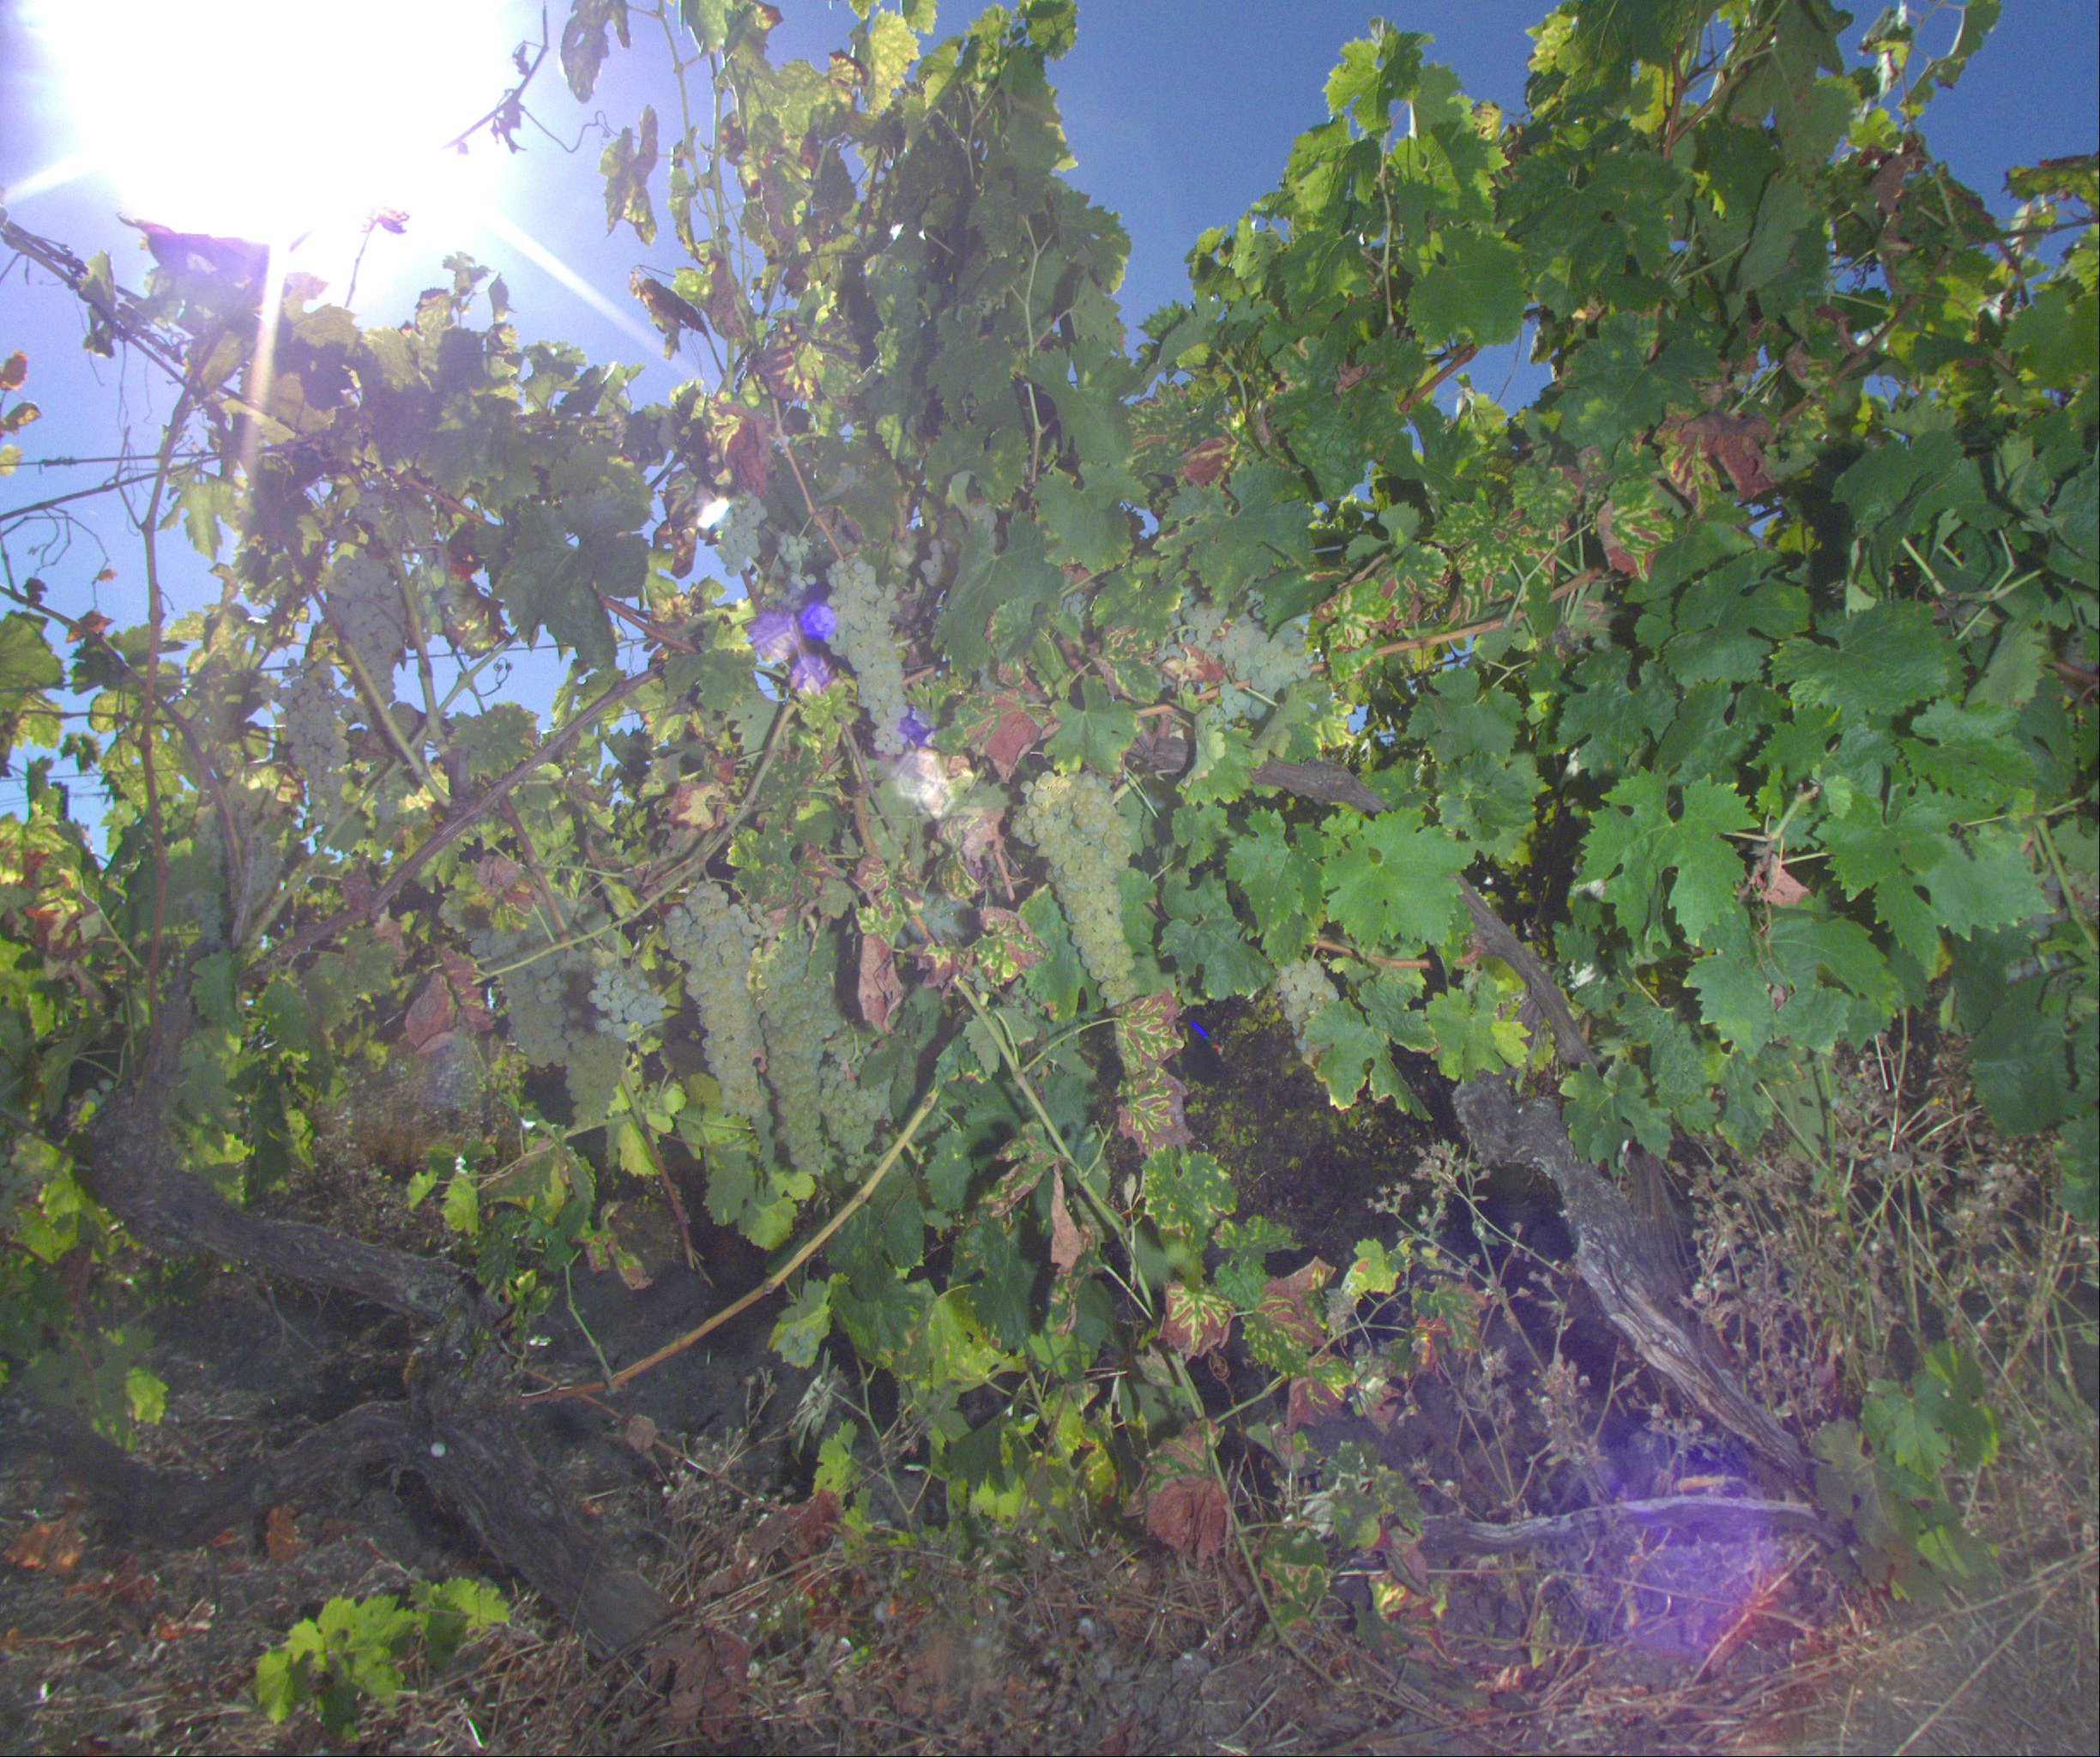
Grape variety: ugni-blanc
Disease: esca